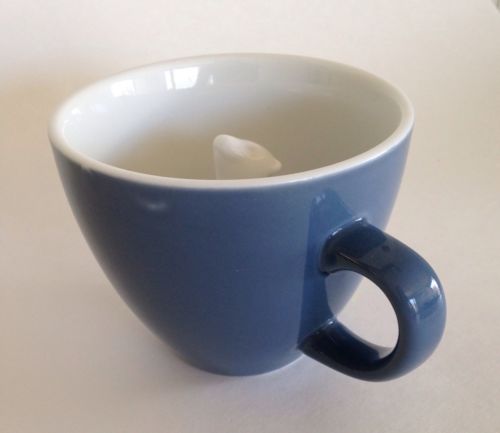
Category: mug